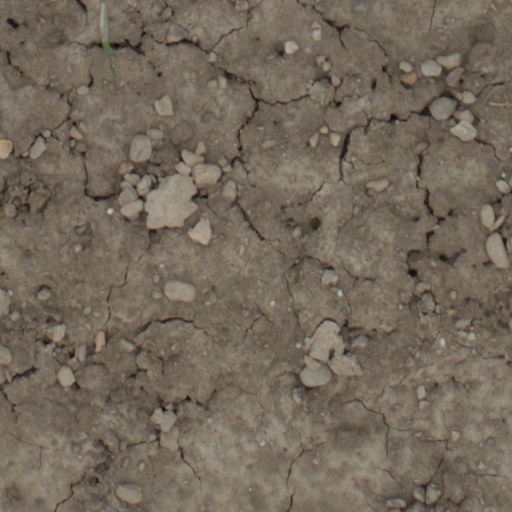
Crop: wheat